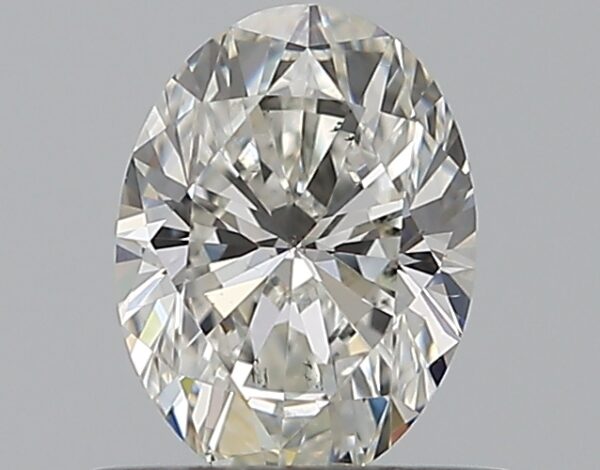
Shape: oval
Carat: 0.51
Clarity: VS2
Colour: G
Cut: EX
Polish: EX
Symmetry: VG
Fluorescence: F
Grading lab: GIA
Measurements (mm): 6.04 x 4.49 x 2.83